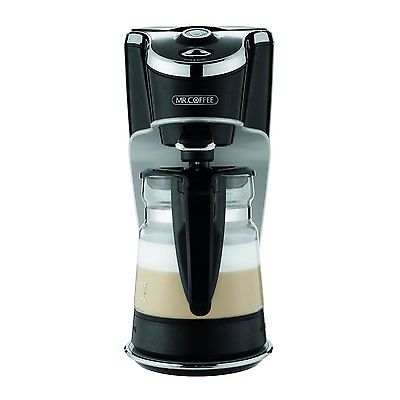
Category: coffee maker